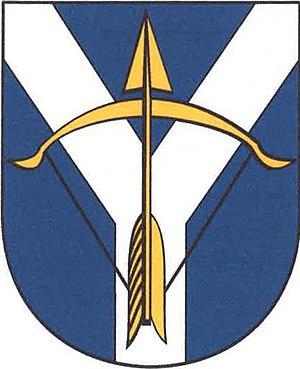
Tuřany est une commune du district de Cheb, dans la région de Karlovy Vary, en République tchèque. Sa population s'élevait à 147 habitants en 2018.